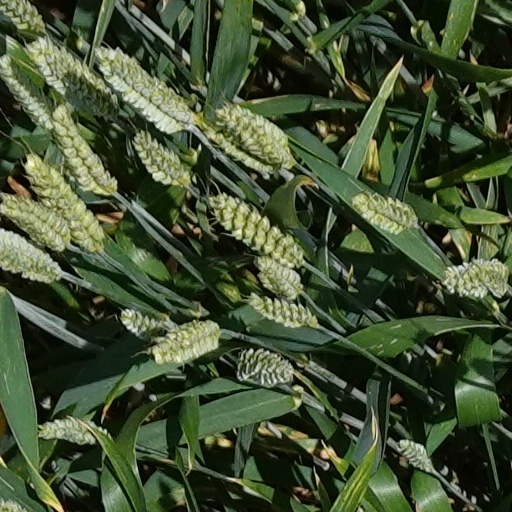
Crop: wheat